Grandchamp, Ardennes

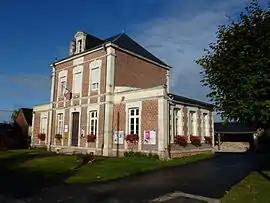
The town hall in Grandchamp

Grandchamp is a commune in the Ardennes department in northern France.